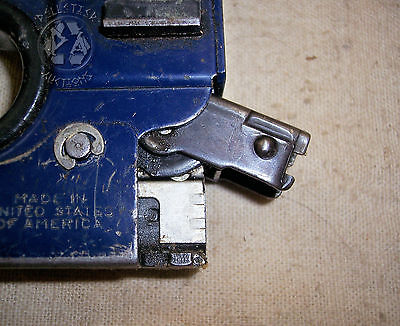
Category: stapler